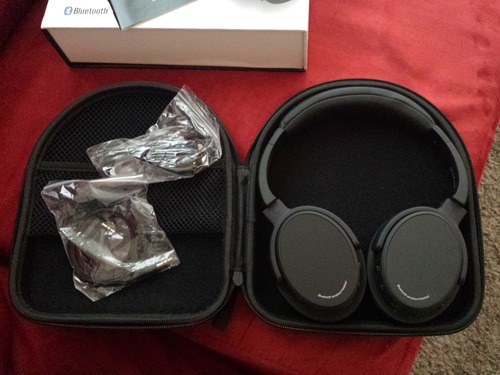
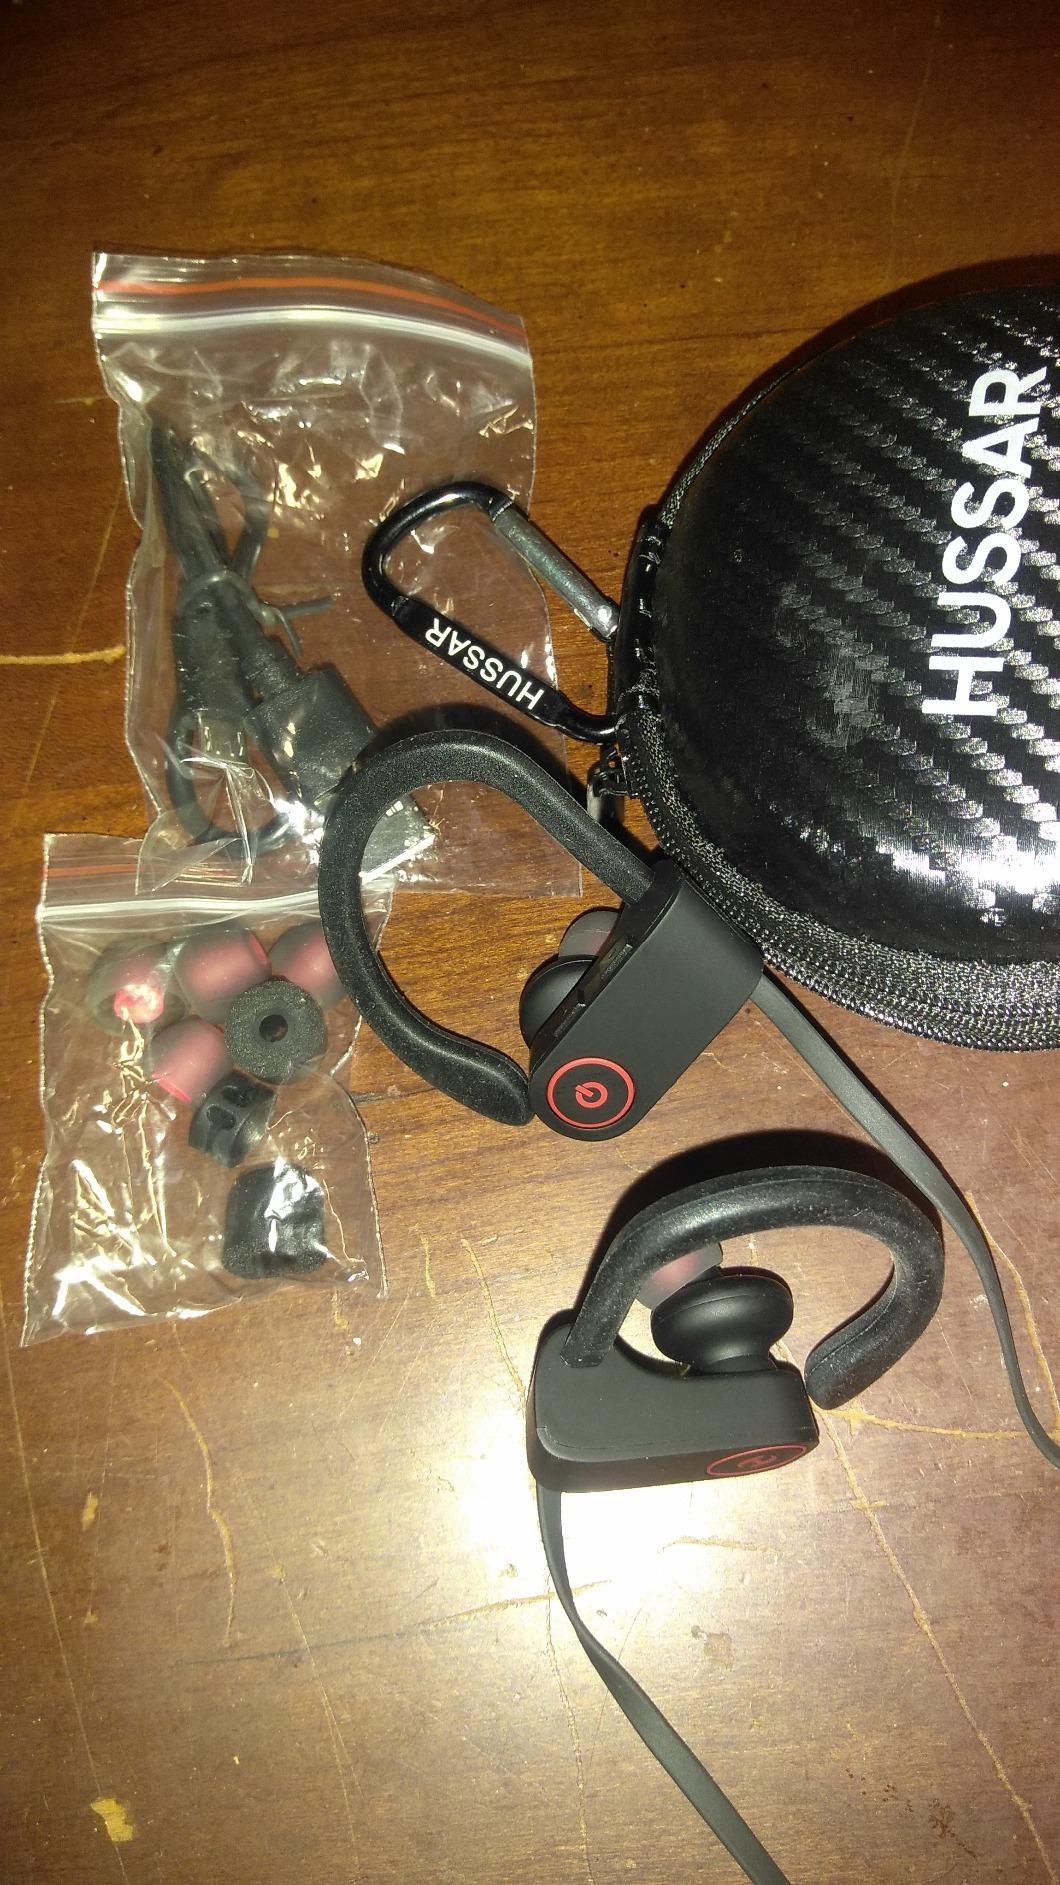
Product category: headphones
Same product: no